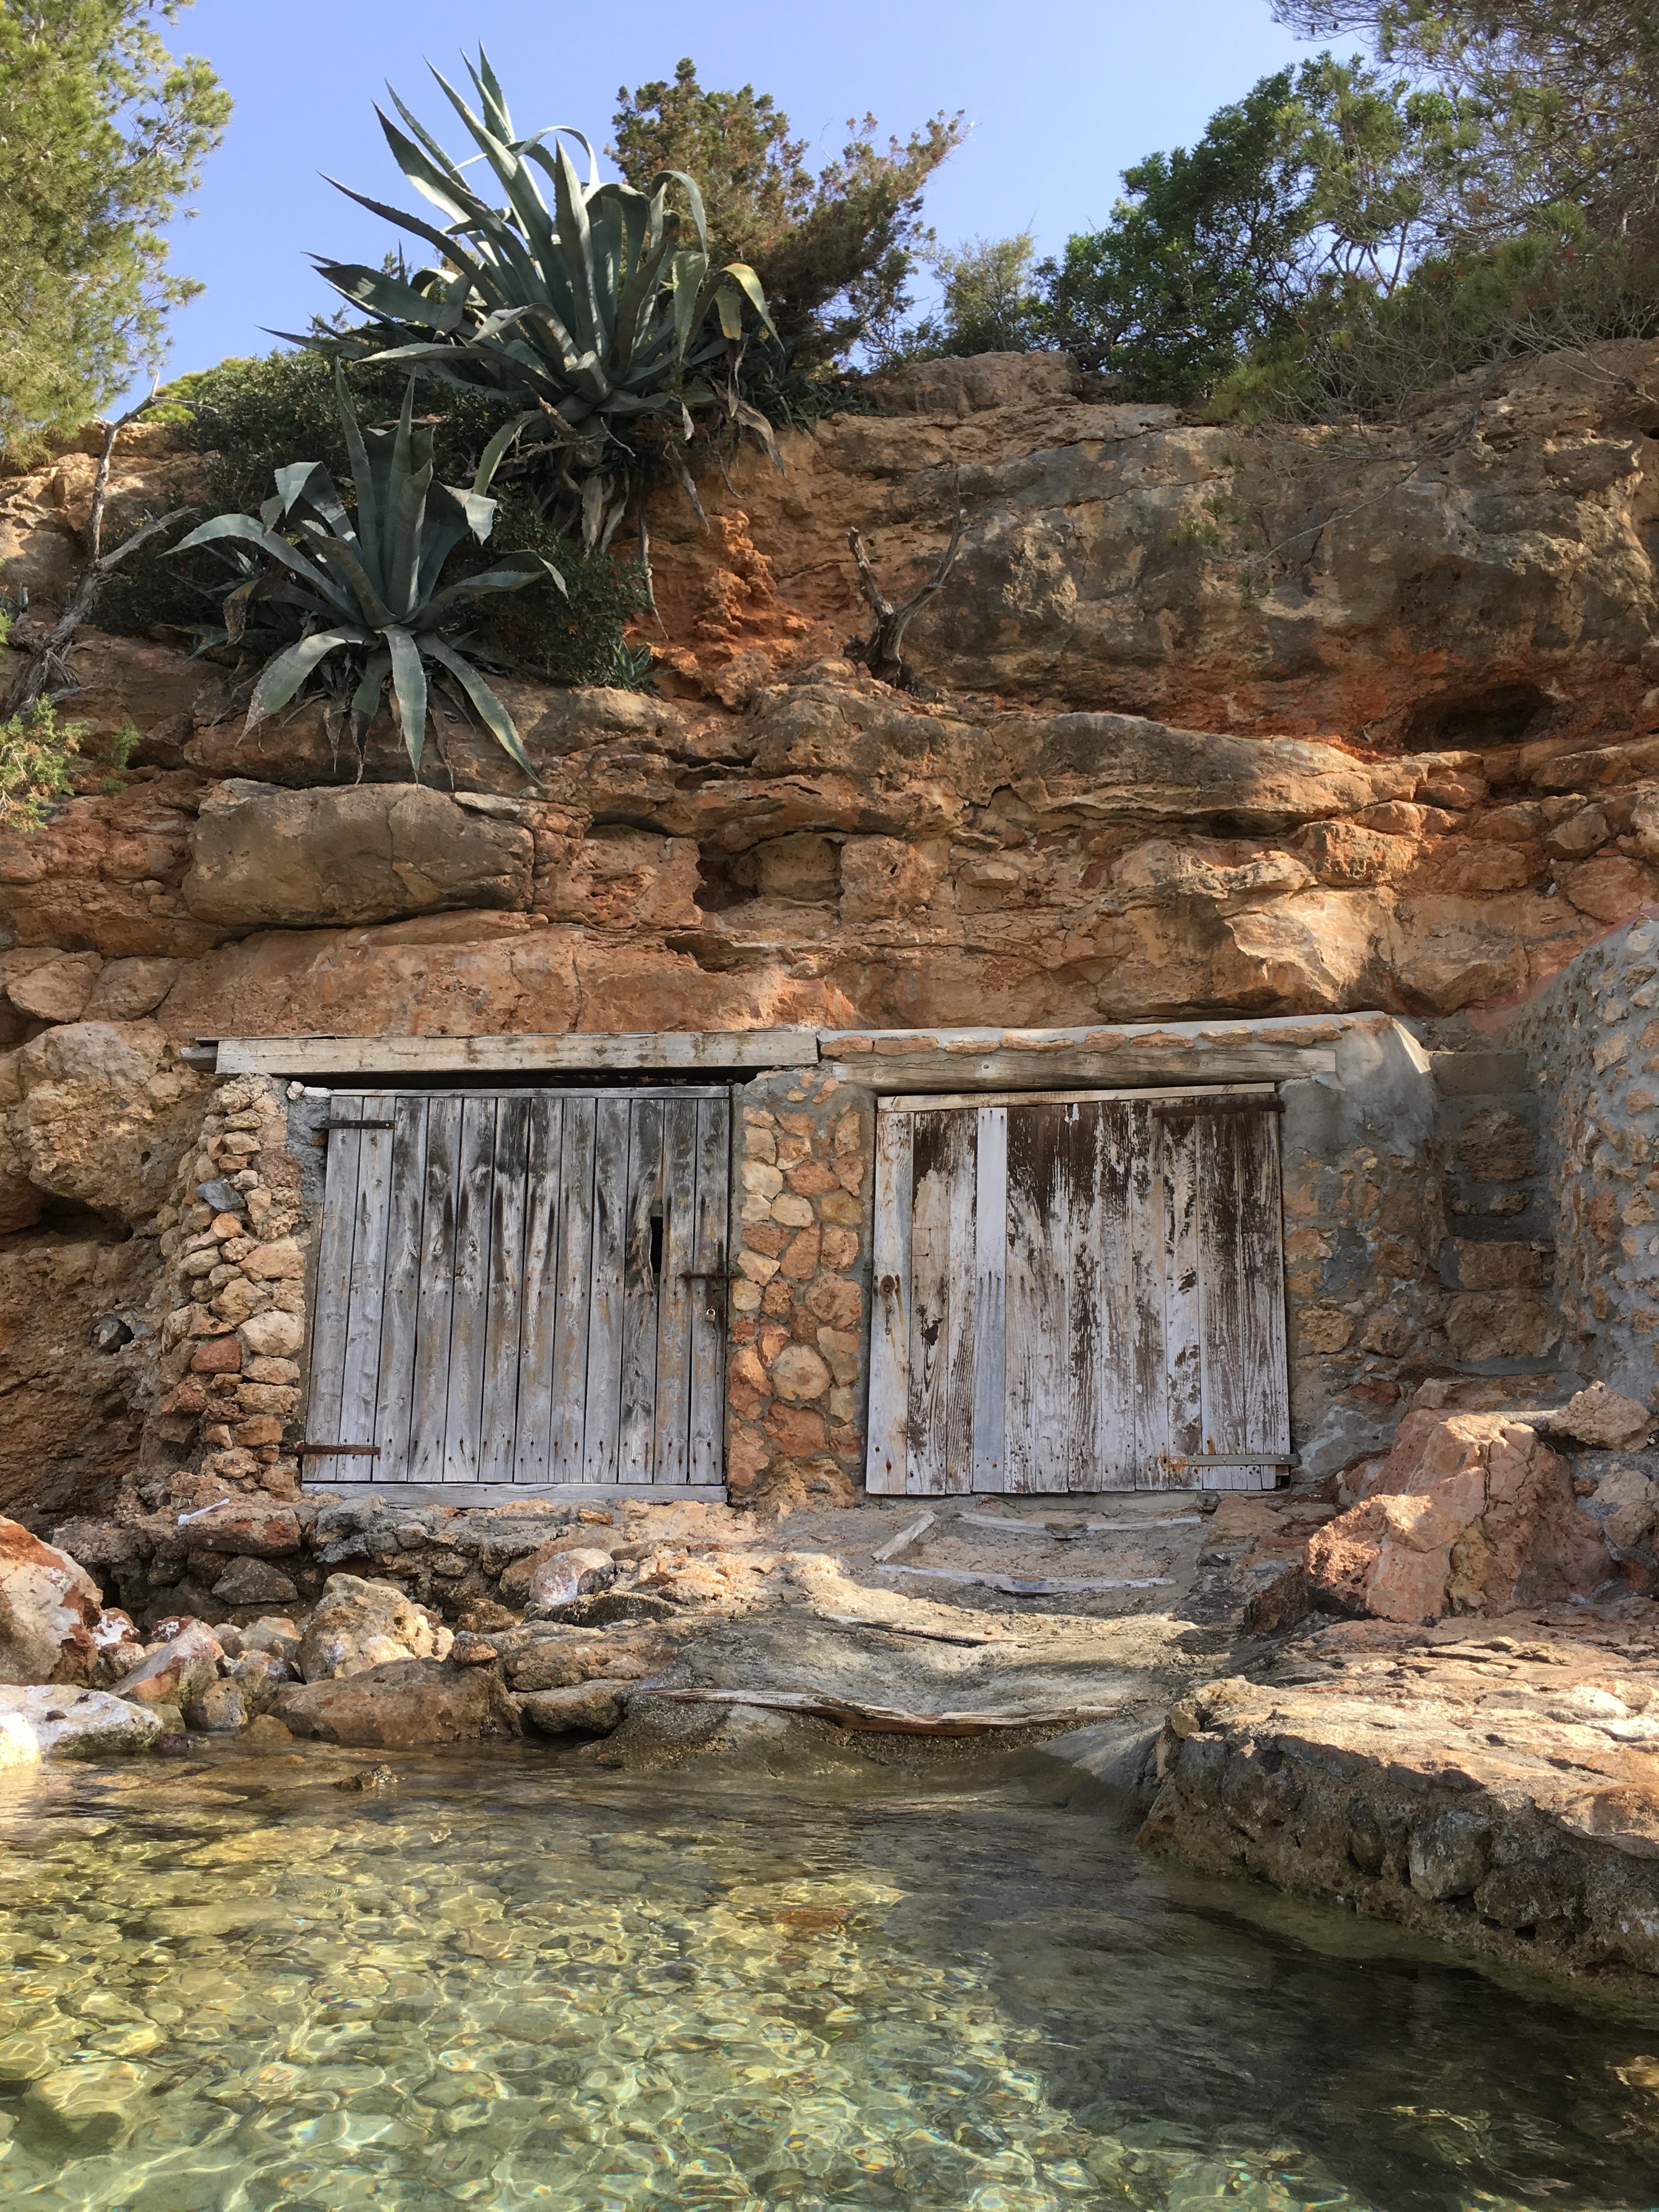
beach, landscape, sea, coast, water, nature, rock, cliff, mediterranean, holiday, island, terrain, rocks, spain, ruins, rocky coast, water feature, wadi, ibiza, beautiful beach, ancient history